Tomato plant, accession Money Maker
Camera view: bottom (45 deg); turntable rotation: 60 degrees
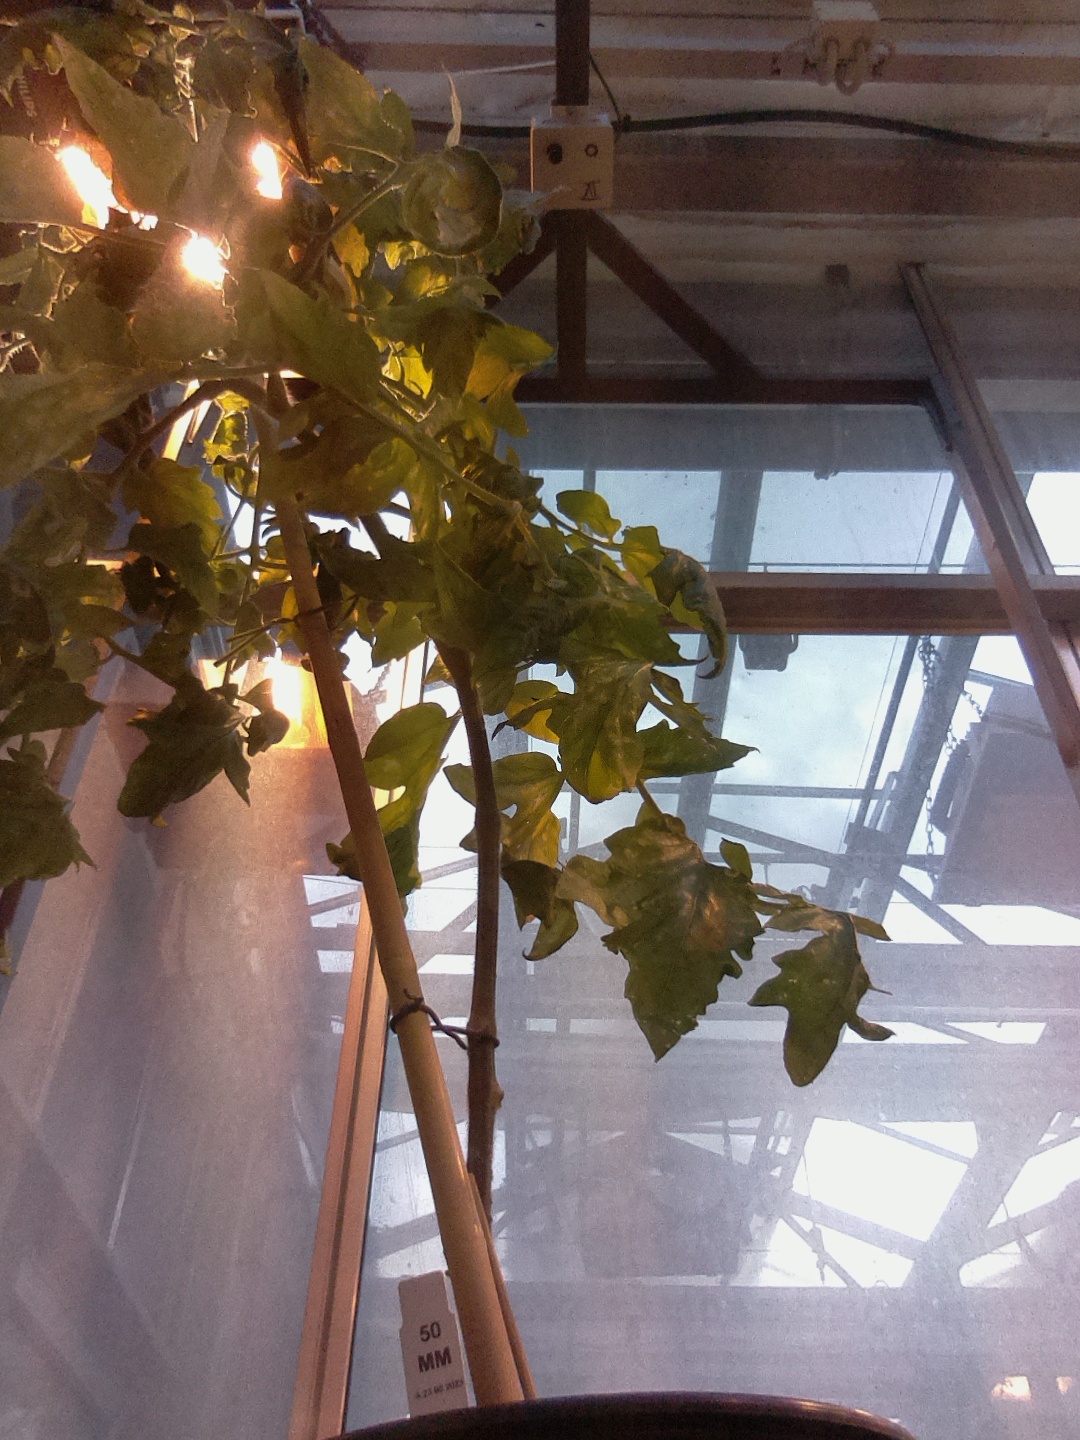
BBCH growth stage 76: 60%-70% of final fruit size